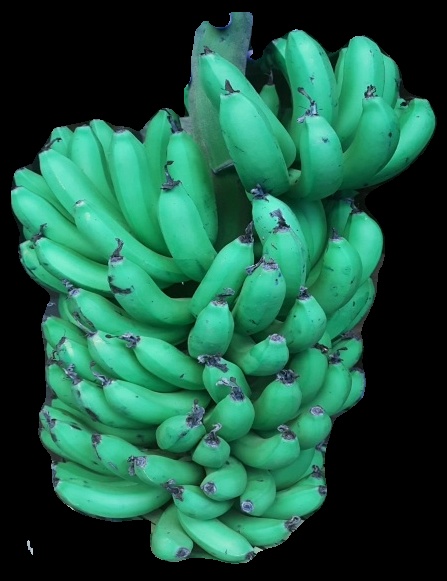
Variety: pachbale
Grade: grade1